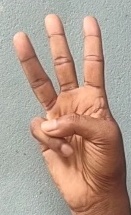
ASL sign: W